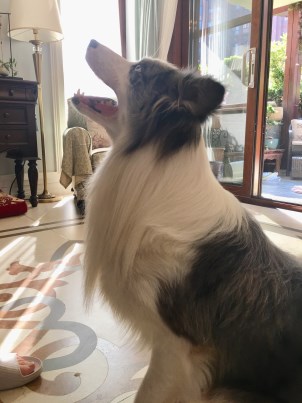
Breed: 2594-n000109-Border_collie